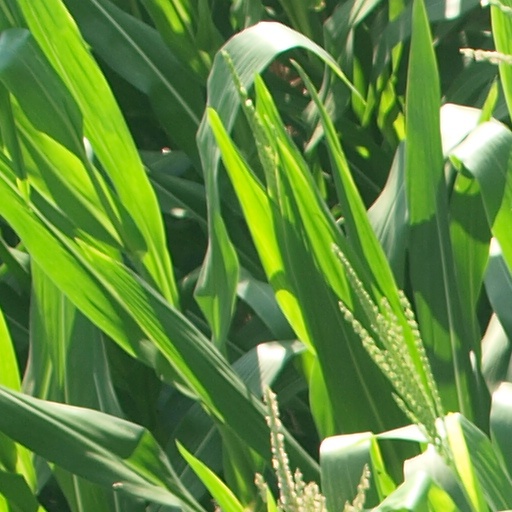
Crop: maize; corn